USS Saetia

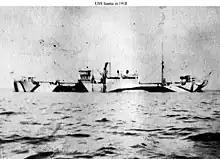
USS "Saetia" in 1918, painted in dazzle camouflage.

Upon her commissioning, "Saetia" was assigned to the Naval Overseas Transportation Service (NOTS). Following a period of repairs that included the installation of her gun battery, "Saetia" took on a full load of supplies for the United States Army Quartermaster Corps and departed Philadelphia for New York City on 14 March 1918. At New York, she joined a convoy that departed for France on 16 March 1918. After the convoy arrived at Brest on 31 March 1918, "Saetia" steamed on to Rochefort, unloaded her cargo, and then joined a convoy for Philadelphia. Arriving at Philadelphia in ballast on 3 May 1918, she underwent minor repairs and then moved to New York City join her second France-bound convoy, which got underway on 17 May 1918 and arrived at Quiberon to discharge cargo and load ballast on 1 June 1918. "Saetia" returned to Philadelphia on 2 July 1918 and, after repairs at Cramp Shipbuilding Company, during which she also loaded general cargo and ammunition, she steamed to New York on 15 July 1918. Joining a France-bound convoy on 24 July 1918, she delivered her goods at Gironde on 11 August 1918 and sailed for Philadelphia at the end of August 1918.